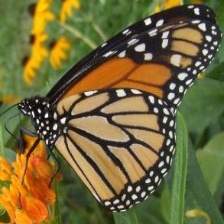
Species: MONARCH
Butterfly family (ImageNet category): monarch